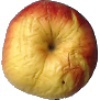
Label: Apple Red Yellow 1